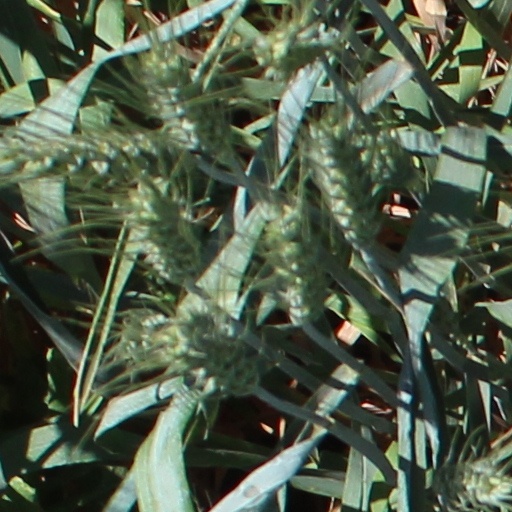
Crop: wheat